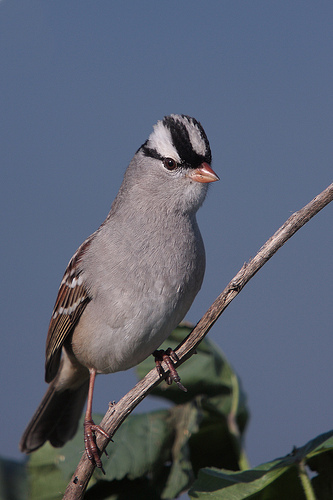
this bird has a short and pointed beak, with white and black stripes covering his head.
this is a grey bird with brown wings and a small orange beak.
this is a gray bird with black and white in the crown
this gray bird has a black and white striped crown and brown feathers with white wing bars.
this bird is white and black in color with a stubby beak, and black eye rings.
this small bird contains grey feathers with white flecks covering its nape, coverts, breast belly nd vent, solid grey wing bars, and brown secondaries.
this bird is grey with white and has a very short beak.
this bird is grey with white and has a very short beak.
this bird has wings that are brown and has a striped crowna small bird iwth a grey coloring and black and white head.
Species: White Crowned Sparrow